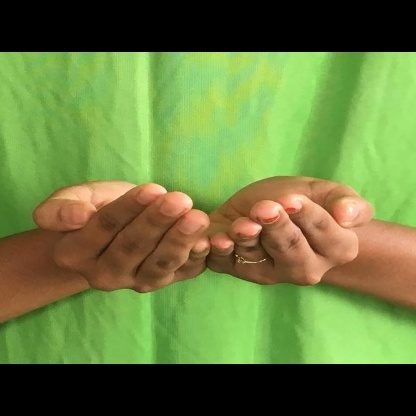
Mudra: Pushpaputa